Lafcadio Hearn

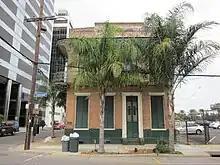
Hearn's former home on Cleveland Avenue in New Orleans is preserved as a registered historic place.

During the autumn of 1877, recently divorced from Mattie Foley and restless, Hearn had begun neglecting his newspaper work in favor of translating works by the French author Théophile Gautier into English. He had grown disenchanted with Cincinnati, writing to Henry Watkin, "It is time for a fellow to get out of Cincinnati when they begin to call it the Paris of America." With the support of Watkin and "Cincinnati Commercial" publisher Murat Halstead, Hearn left Cincinnati for New Orleans, where he initially wrote dispatches on the "Gateway to the Tropics" for the "Commercial".